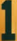
Number: 1